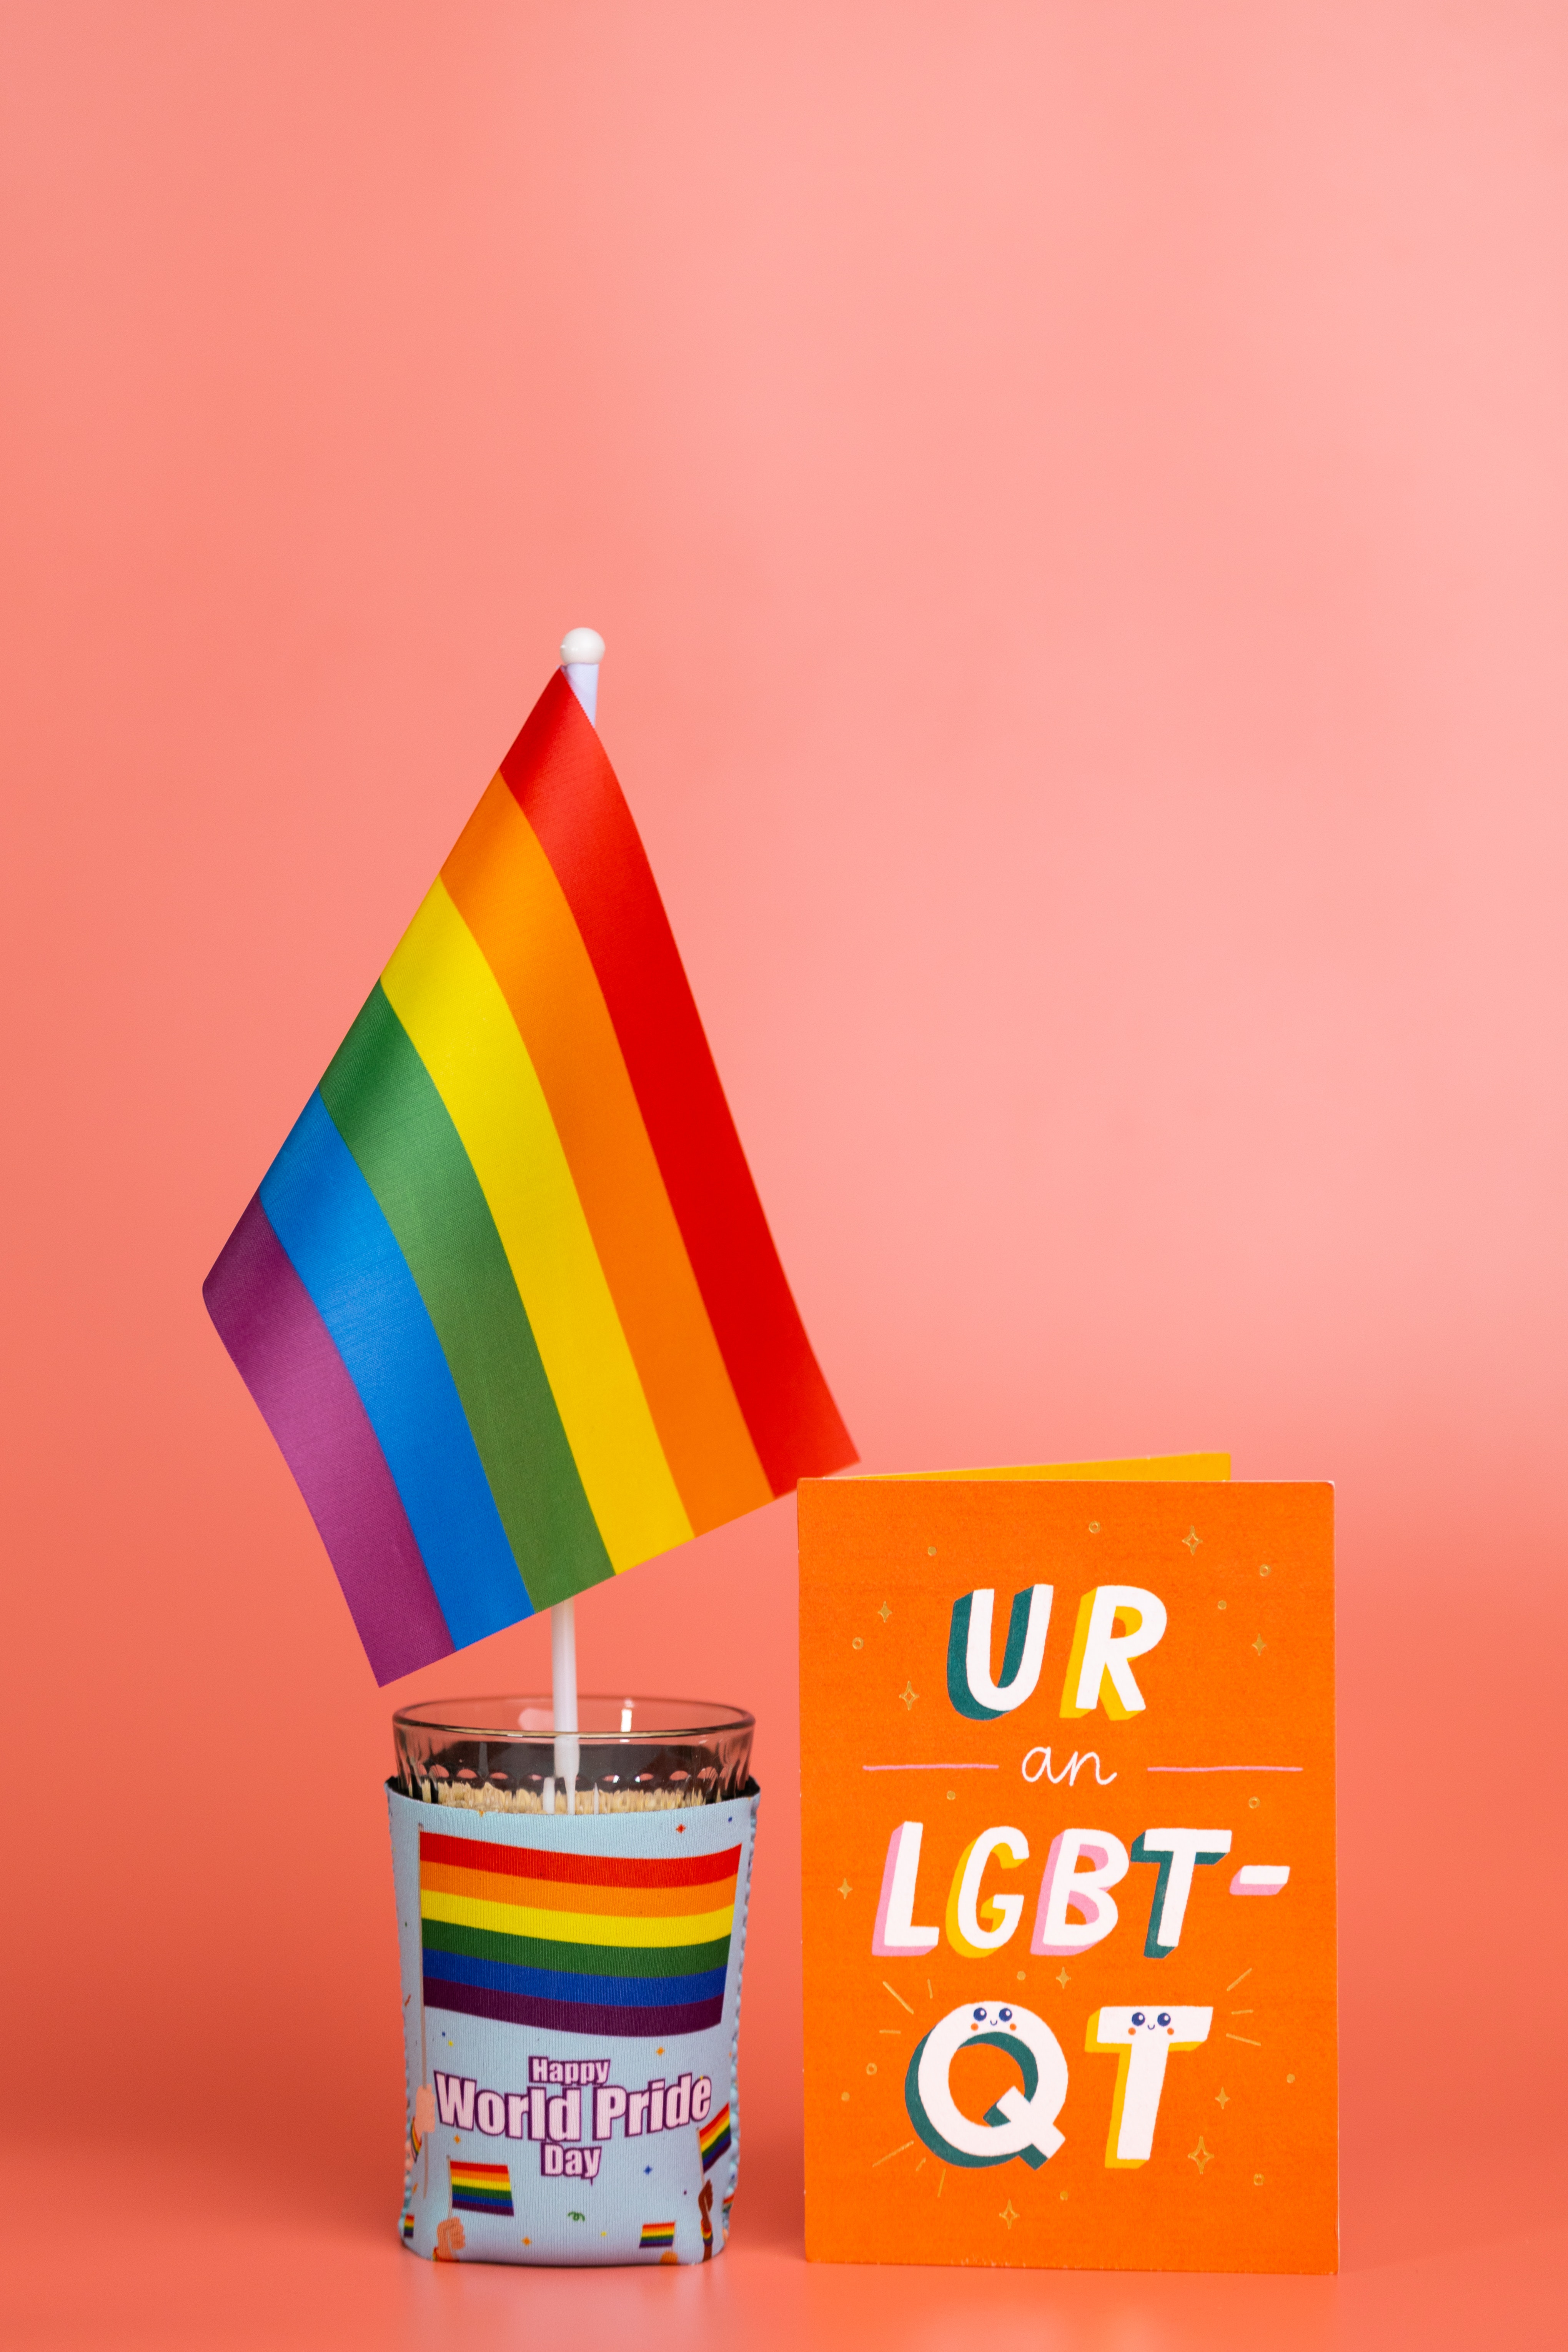
art, orange, font, toy, liquid, drinkware, cone, Material property, triangle, rectangle, office supplies, paint, magenta, balloon, graphics, frozen dessert, logo, illustration, cup, electric blue, party supply, brand, plastic, graphic design, paper product, drinking straw, packaging and labeling, paper, pattern, ice cream, drink